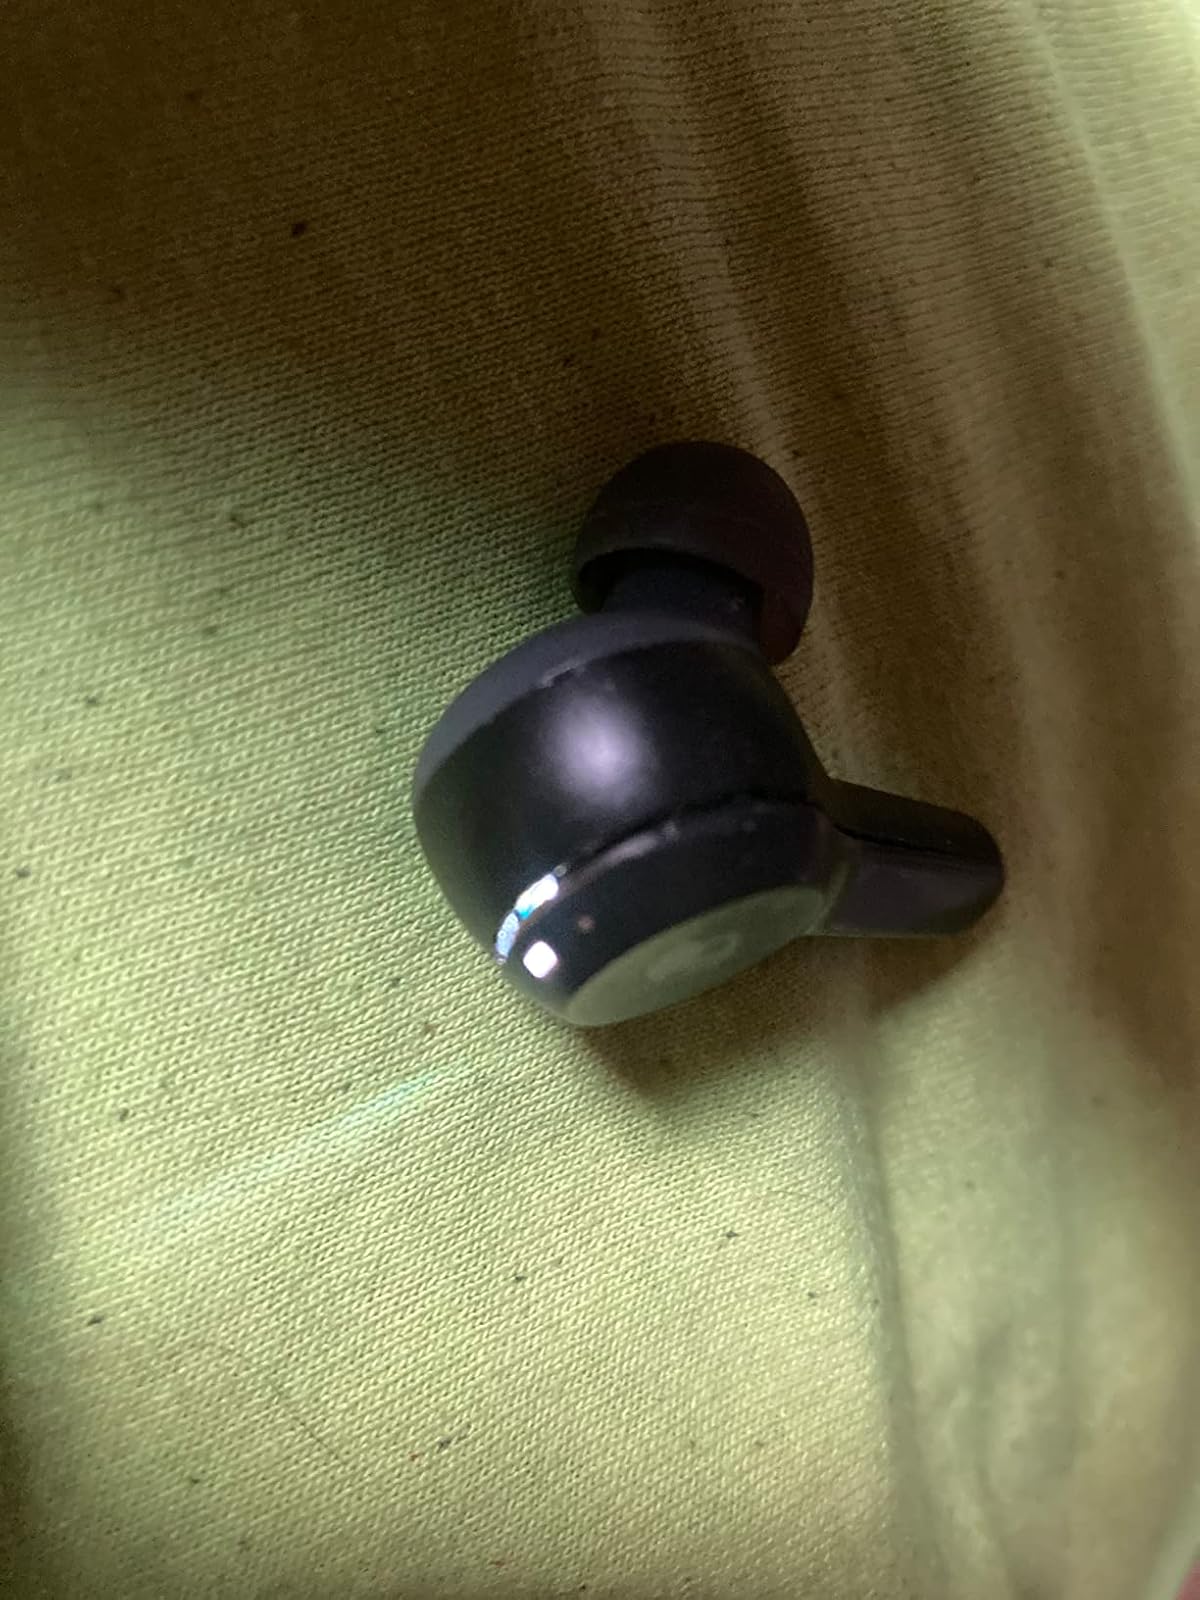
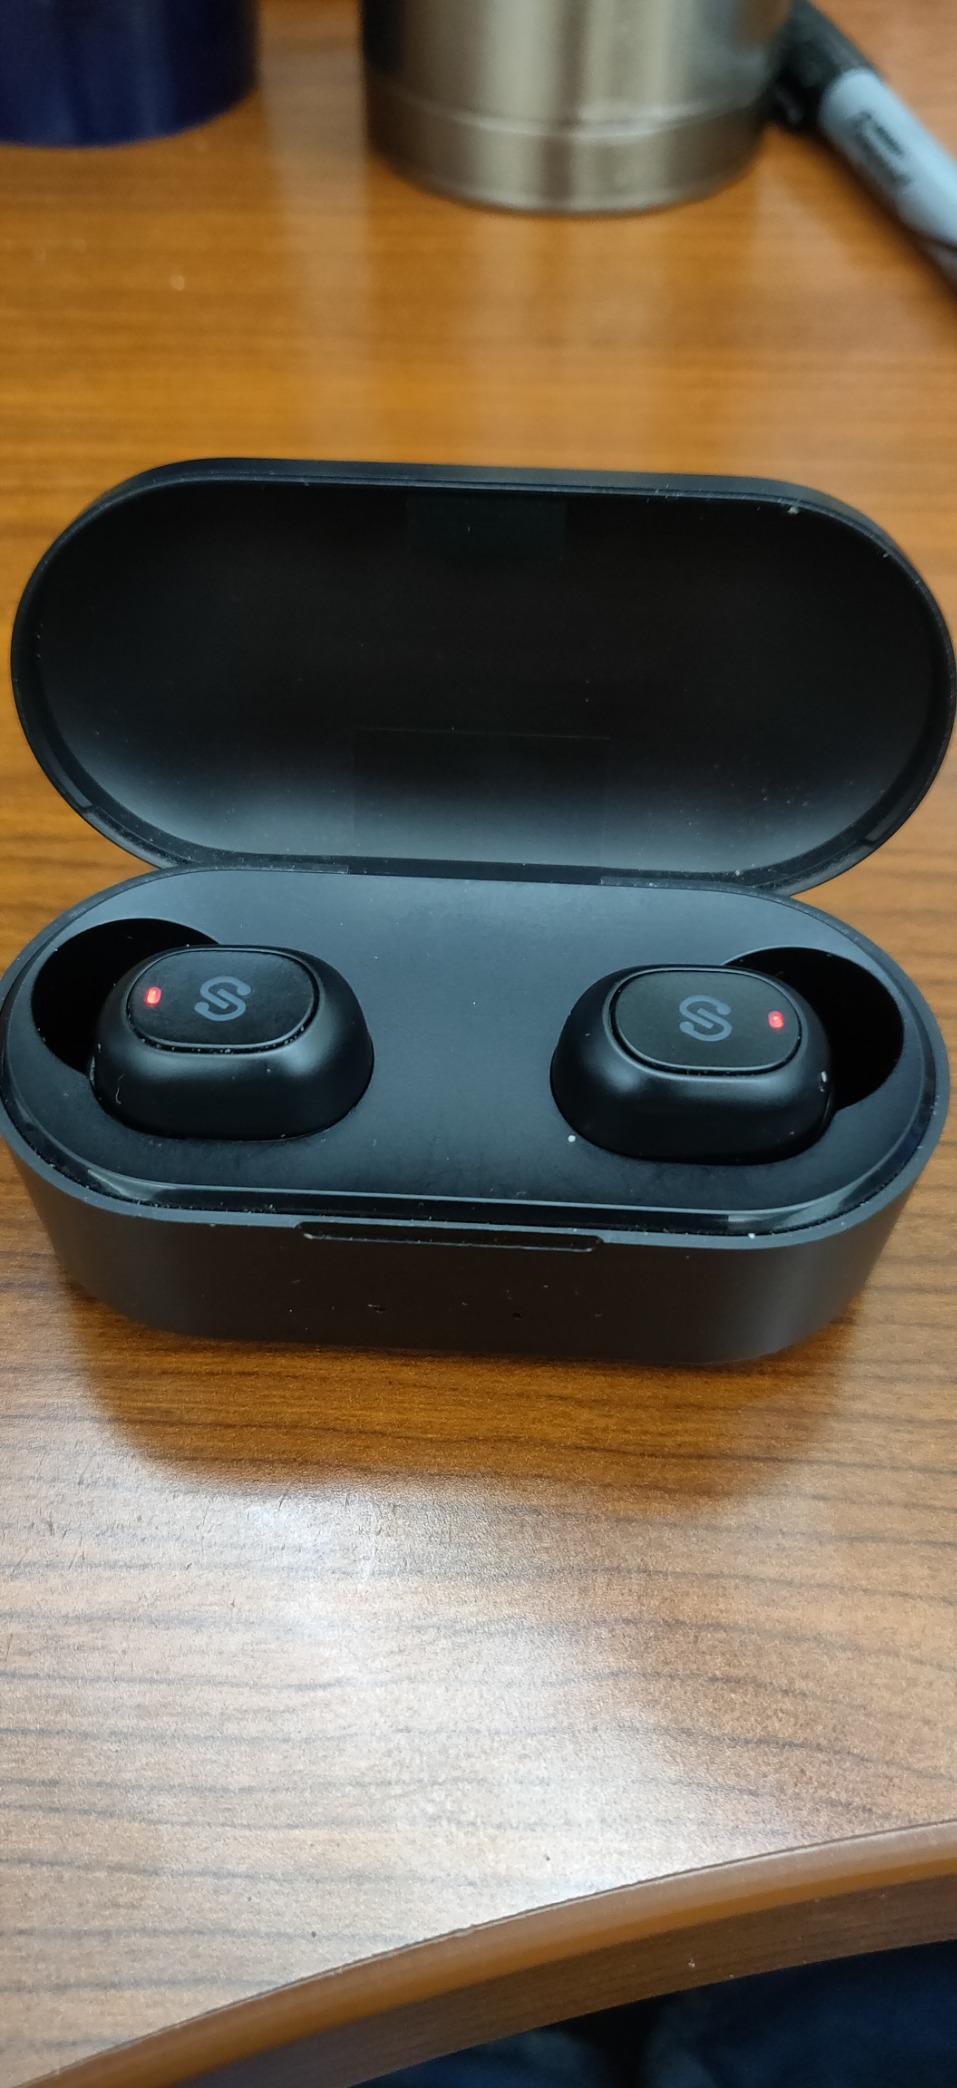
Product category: earbuds
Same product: no